The Tale of Mrs. Tittlemouse

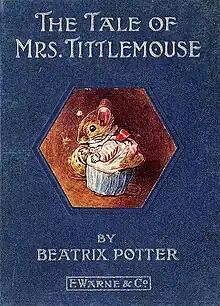
First edition cover

The Tale of Mrs. Tittlemouse is a book written and illustrated by Beatrix Potter and first published by Frederick Warne & Co. in 1910. The book tells the story of a wood mouse named Mrs. Thomasina Tittlemouse and her efforts to keep her house in order, despite the appearance of uninvited visitors. A particularly annoying visitor for Mrs Tittlemouse is Mr. Jackson, a sloppy toad.